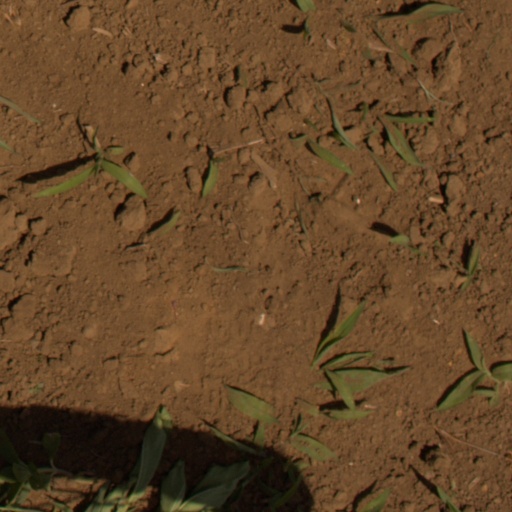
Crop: Jerusalem artichoke